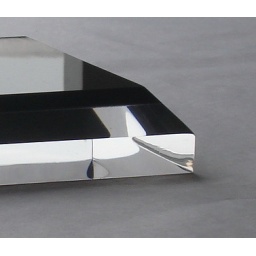
The clarity in the detail of a 1/2 taper acrylic stand of clear 15mm and black 5mm.